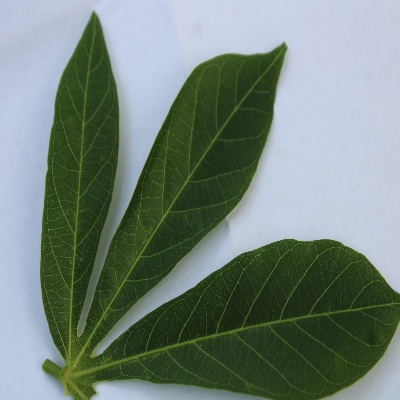
Crop: Cassava
Condition: healthy